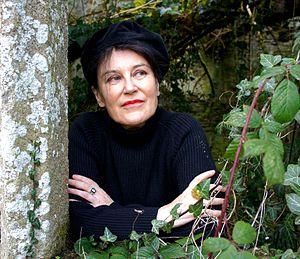
Irène Frain
Irène Frain, née Irène Le Pohon, le 22 mai 1950 à Lorient, est une femme de lettres française, romancière et journaliste. Elle est membre fondateur du Women's Forum for the Economy and Society.